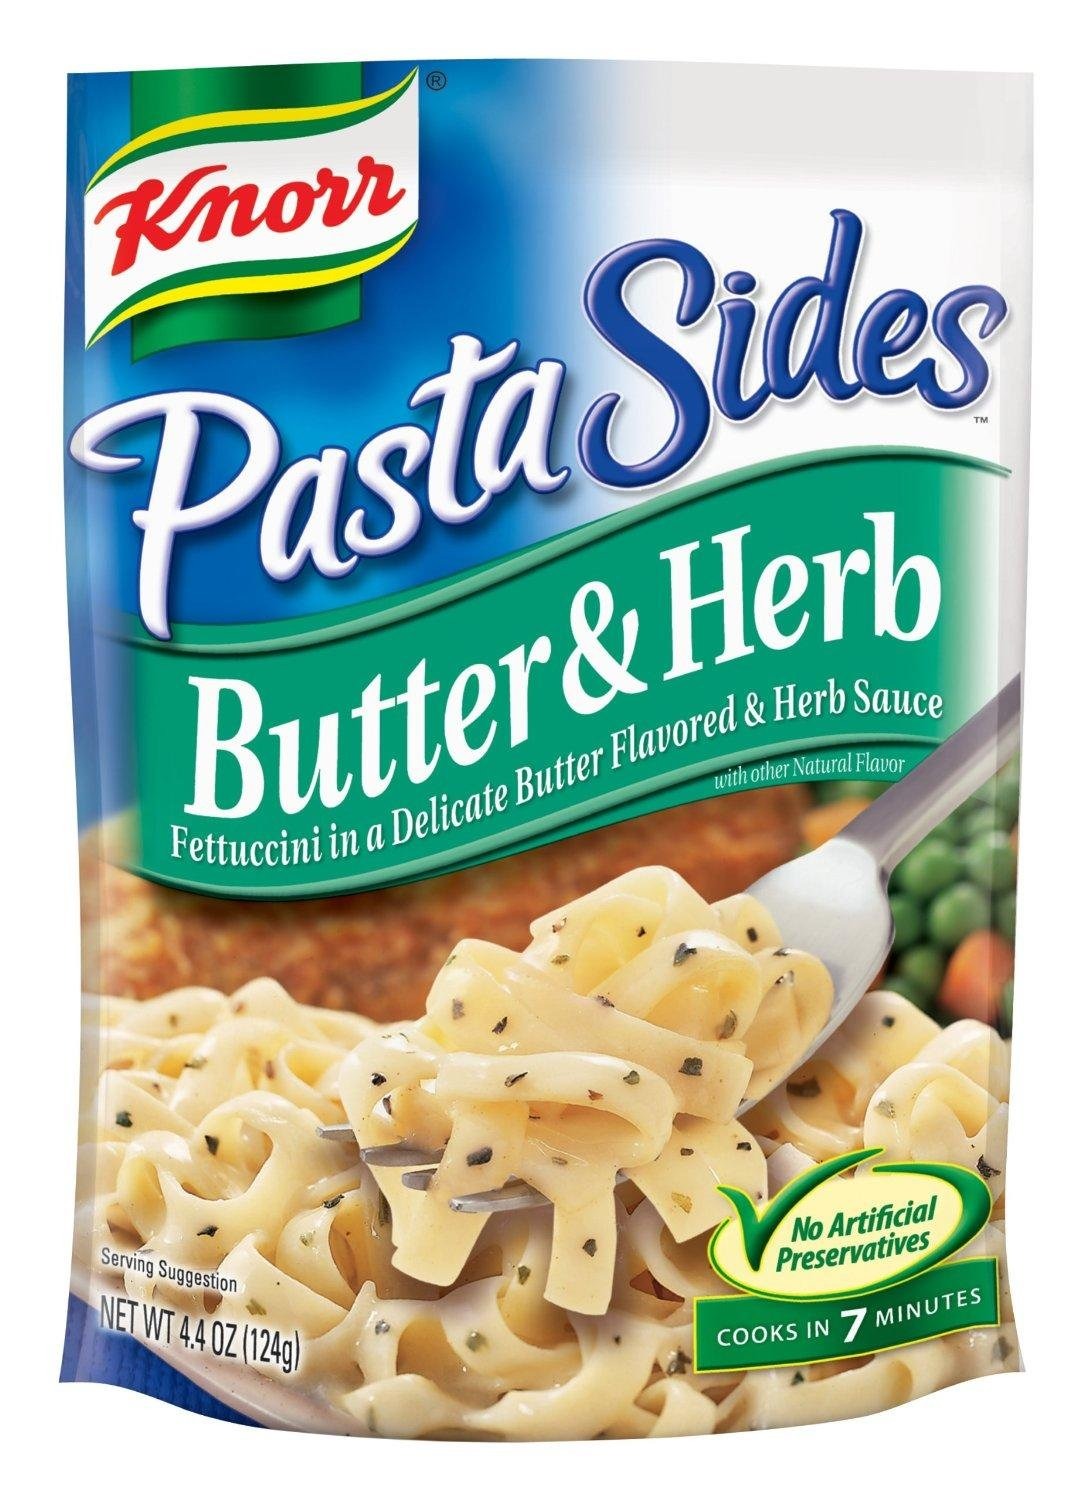
Item Name: Knorr Pasta Sides: Butter & Herb Fettuccini (Pack of 3) 4.4 oz Bags
Value: 13.2
Unit: Fl Oz

Price: 1